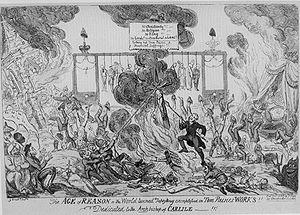
Le Siècle de la raison, ou recherches sur la vraie théologie et sur la théologie fabuleuse est un traité déiste écrit par Thomas Paine, radical anglais et révolutionnaire américain du XVIIIᵉ siècle, dans lequel il critique la religion institutionnalisée et conteste l'inerrance de la Bible. Publié en trois parties, en 1794, 1795 et 1807, il jouit d'un grand succès aux États-Unis, où il provoque un réveil déiste de courte durée. Cependant, le public britannique, craignant un radicalisme politique augmenté à la suite de la Révolution française, le reçoit avec plus d'hostilité. Le Siècle de la raison présente des arguments déistes usuels ; par exemple, il souligne la corruption de l'Église chrétienne et critique ses efforts d'acquérir le pouvoir politique. Paine défend la raison au lieu de la révélation, ce qui le mène à rejeter les miracles et à considérer la Bible comme une œuvre littéraire ordinaire plutôt que comme un texte divinement inspiré. Pourtant, Le Siècle de la raison n'est pas athée : il promeut la religion naturelle et argumente en faveur d'un Dieu créateur.